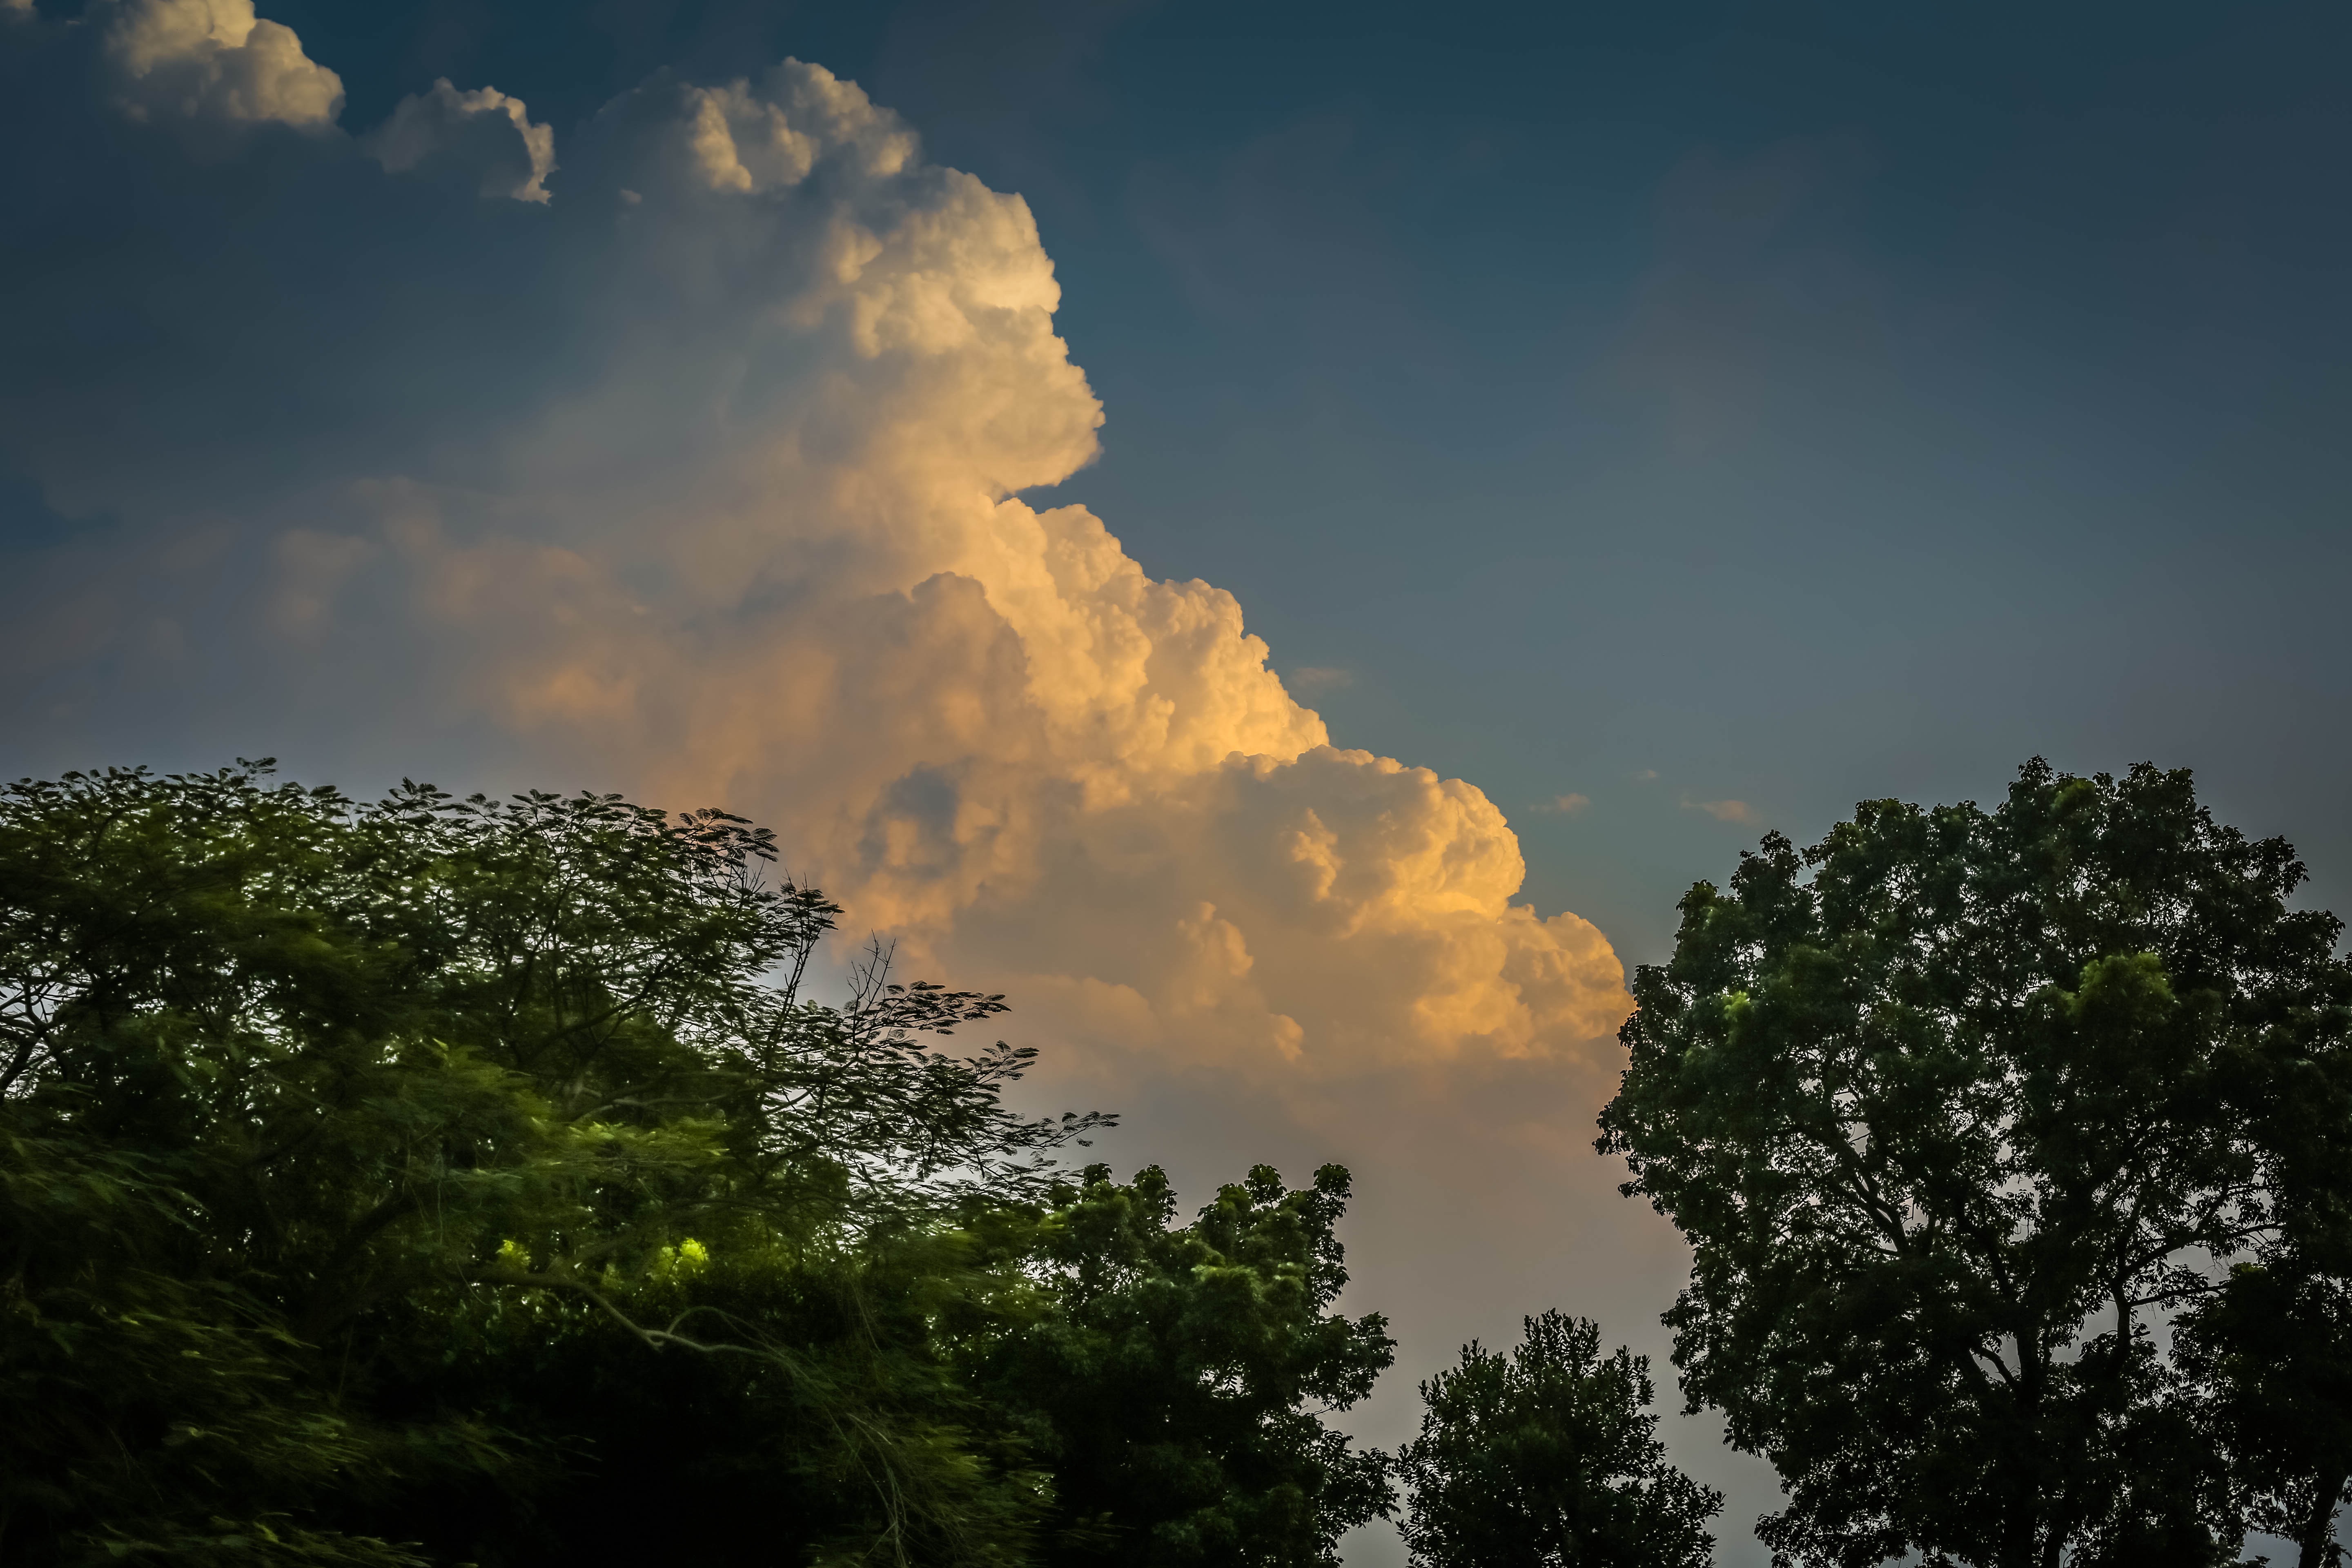
tree, nature, cloud, sky, sunset, sunlight, morning, atmosphere, dusk, evening, weather, cumulus, meteorological phenomenon, atmospheric phenomenon